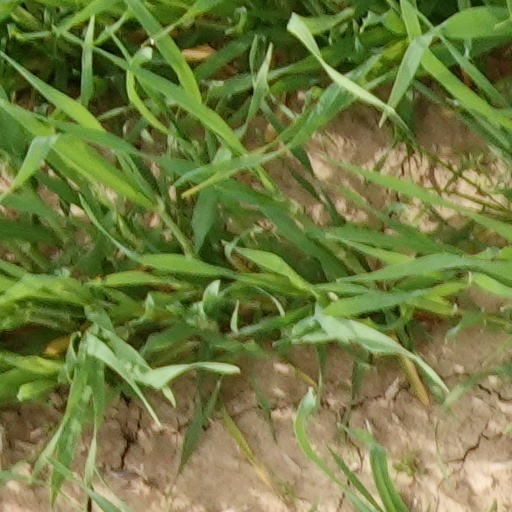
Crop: wheat